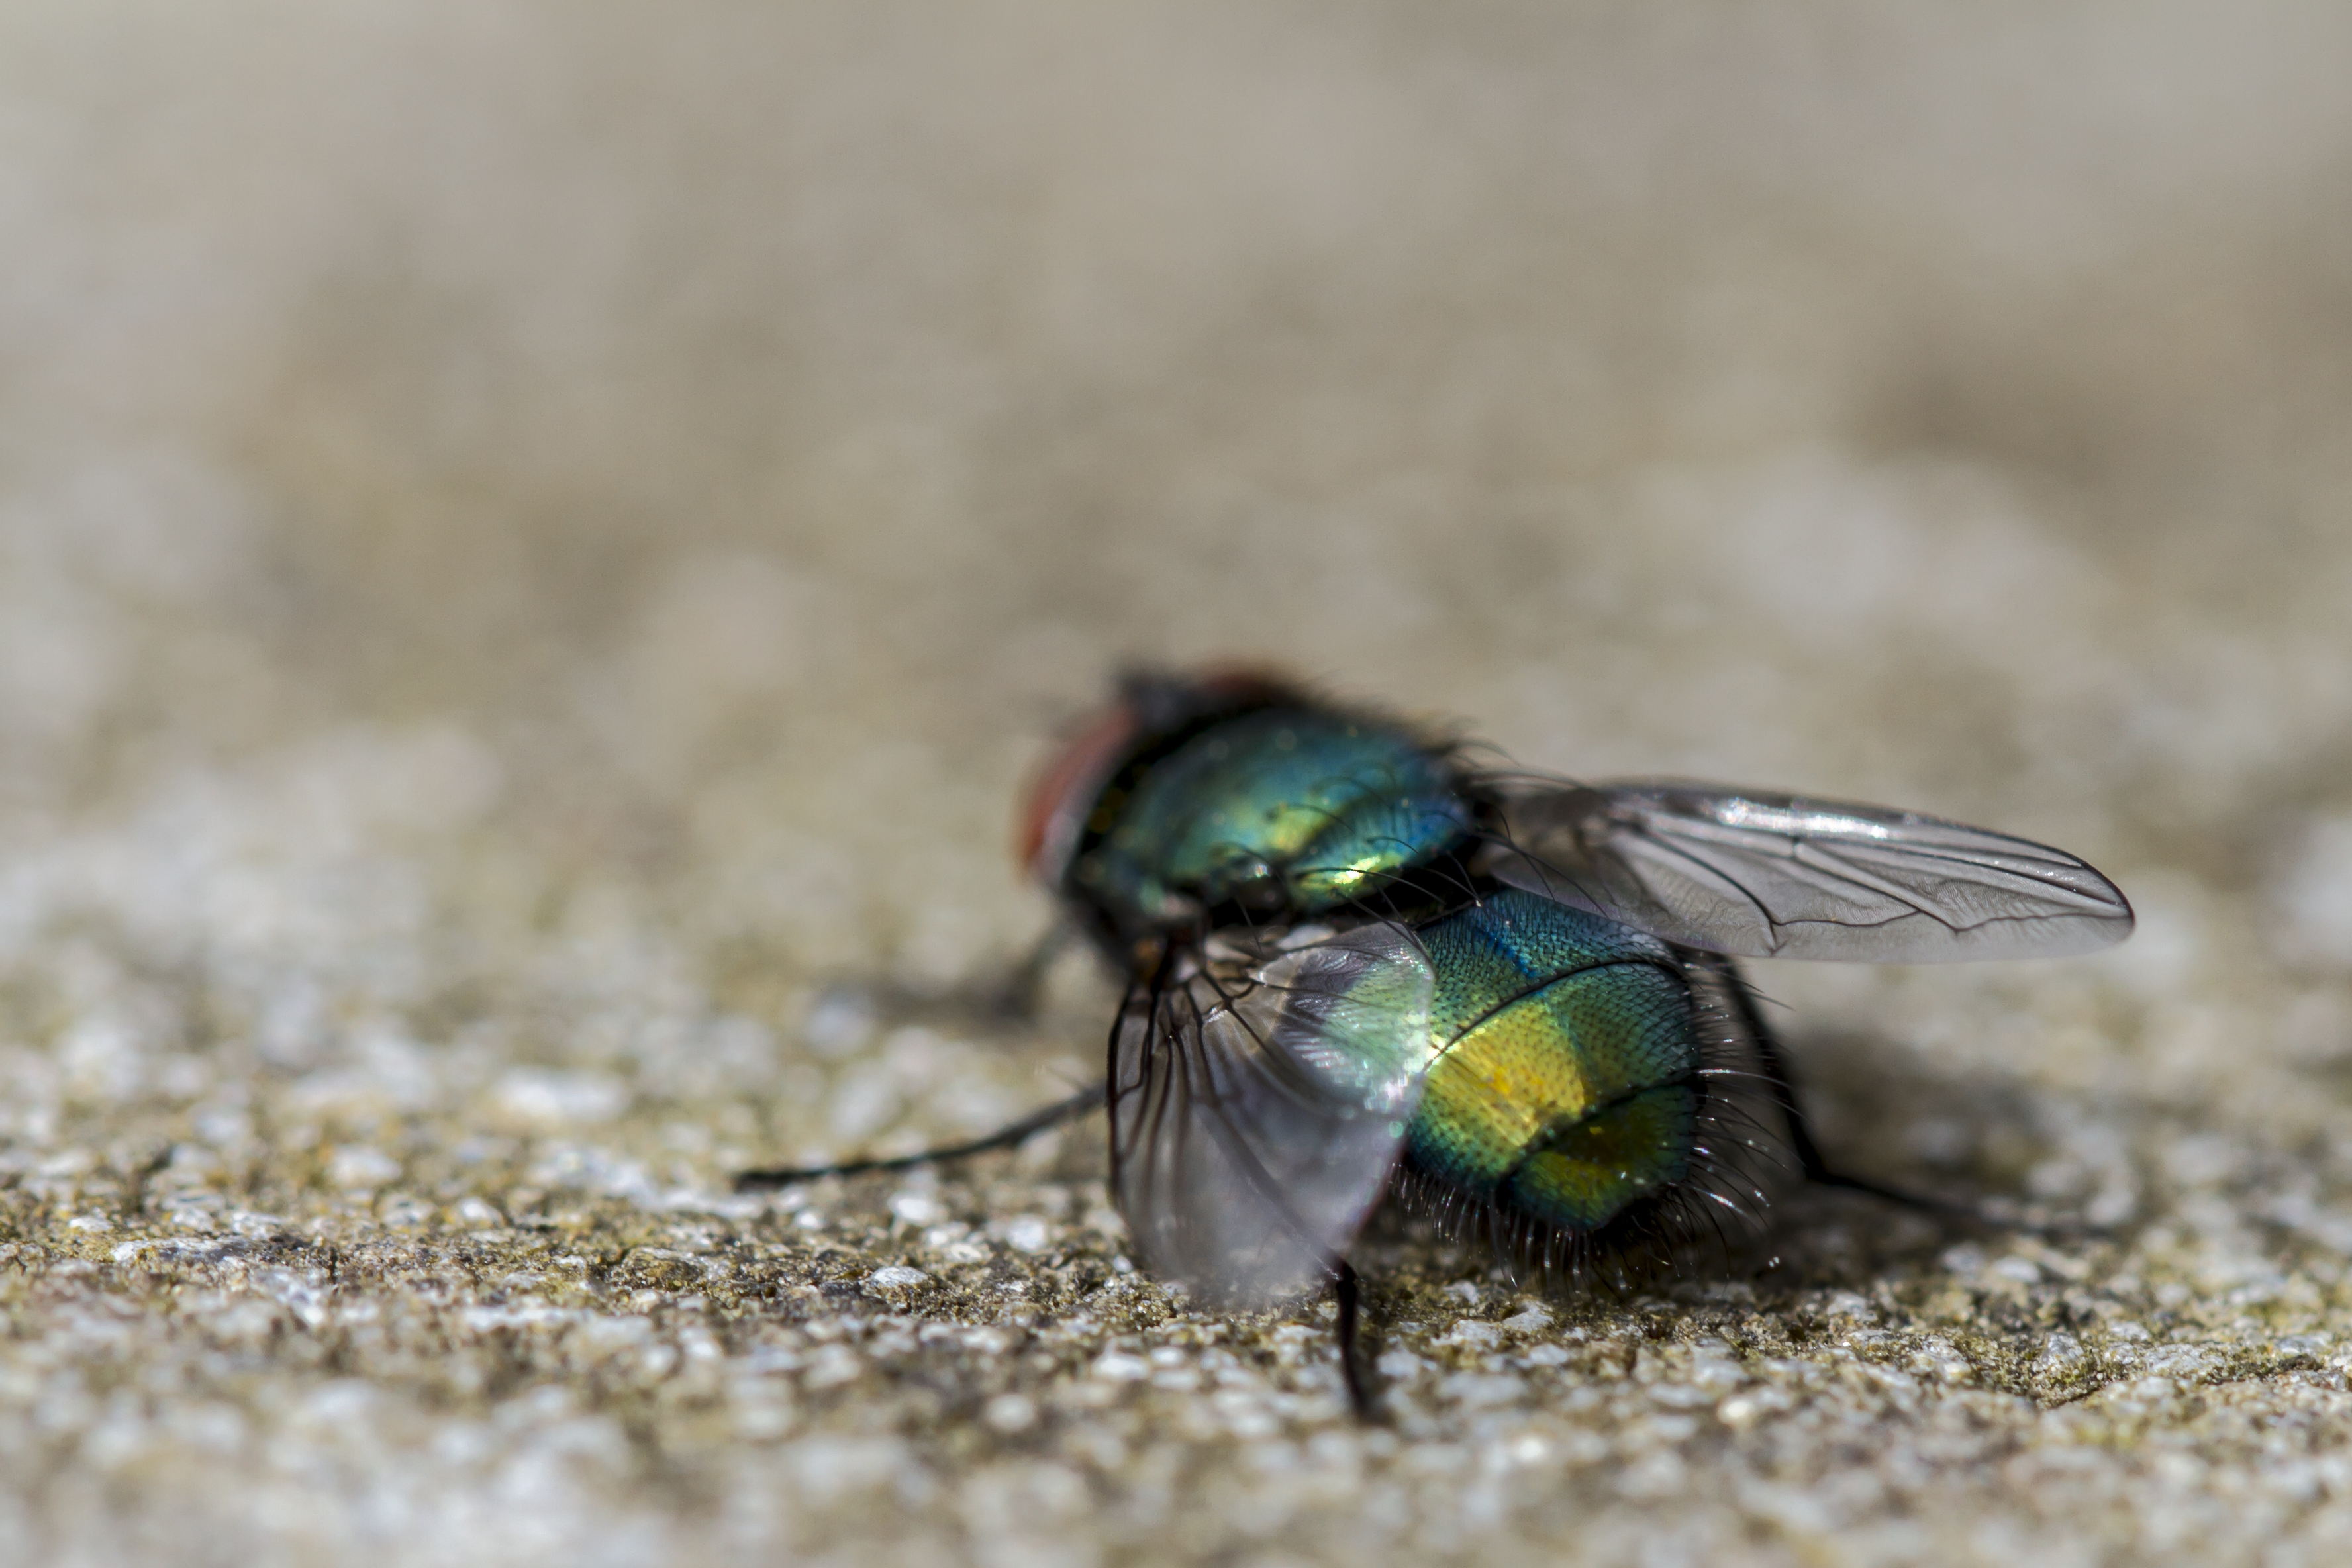
nature, wing, bokeh, photography, flower, fly, wildlife, insect, macro, butterfly, garden, fauna, invertebrate, close up, outdoors, uk, canon7d, dragonfly, dof, greenbottle, nikkvalentine, peterborough, macro photography, dragonflies and damseflies